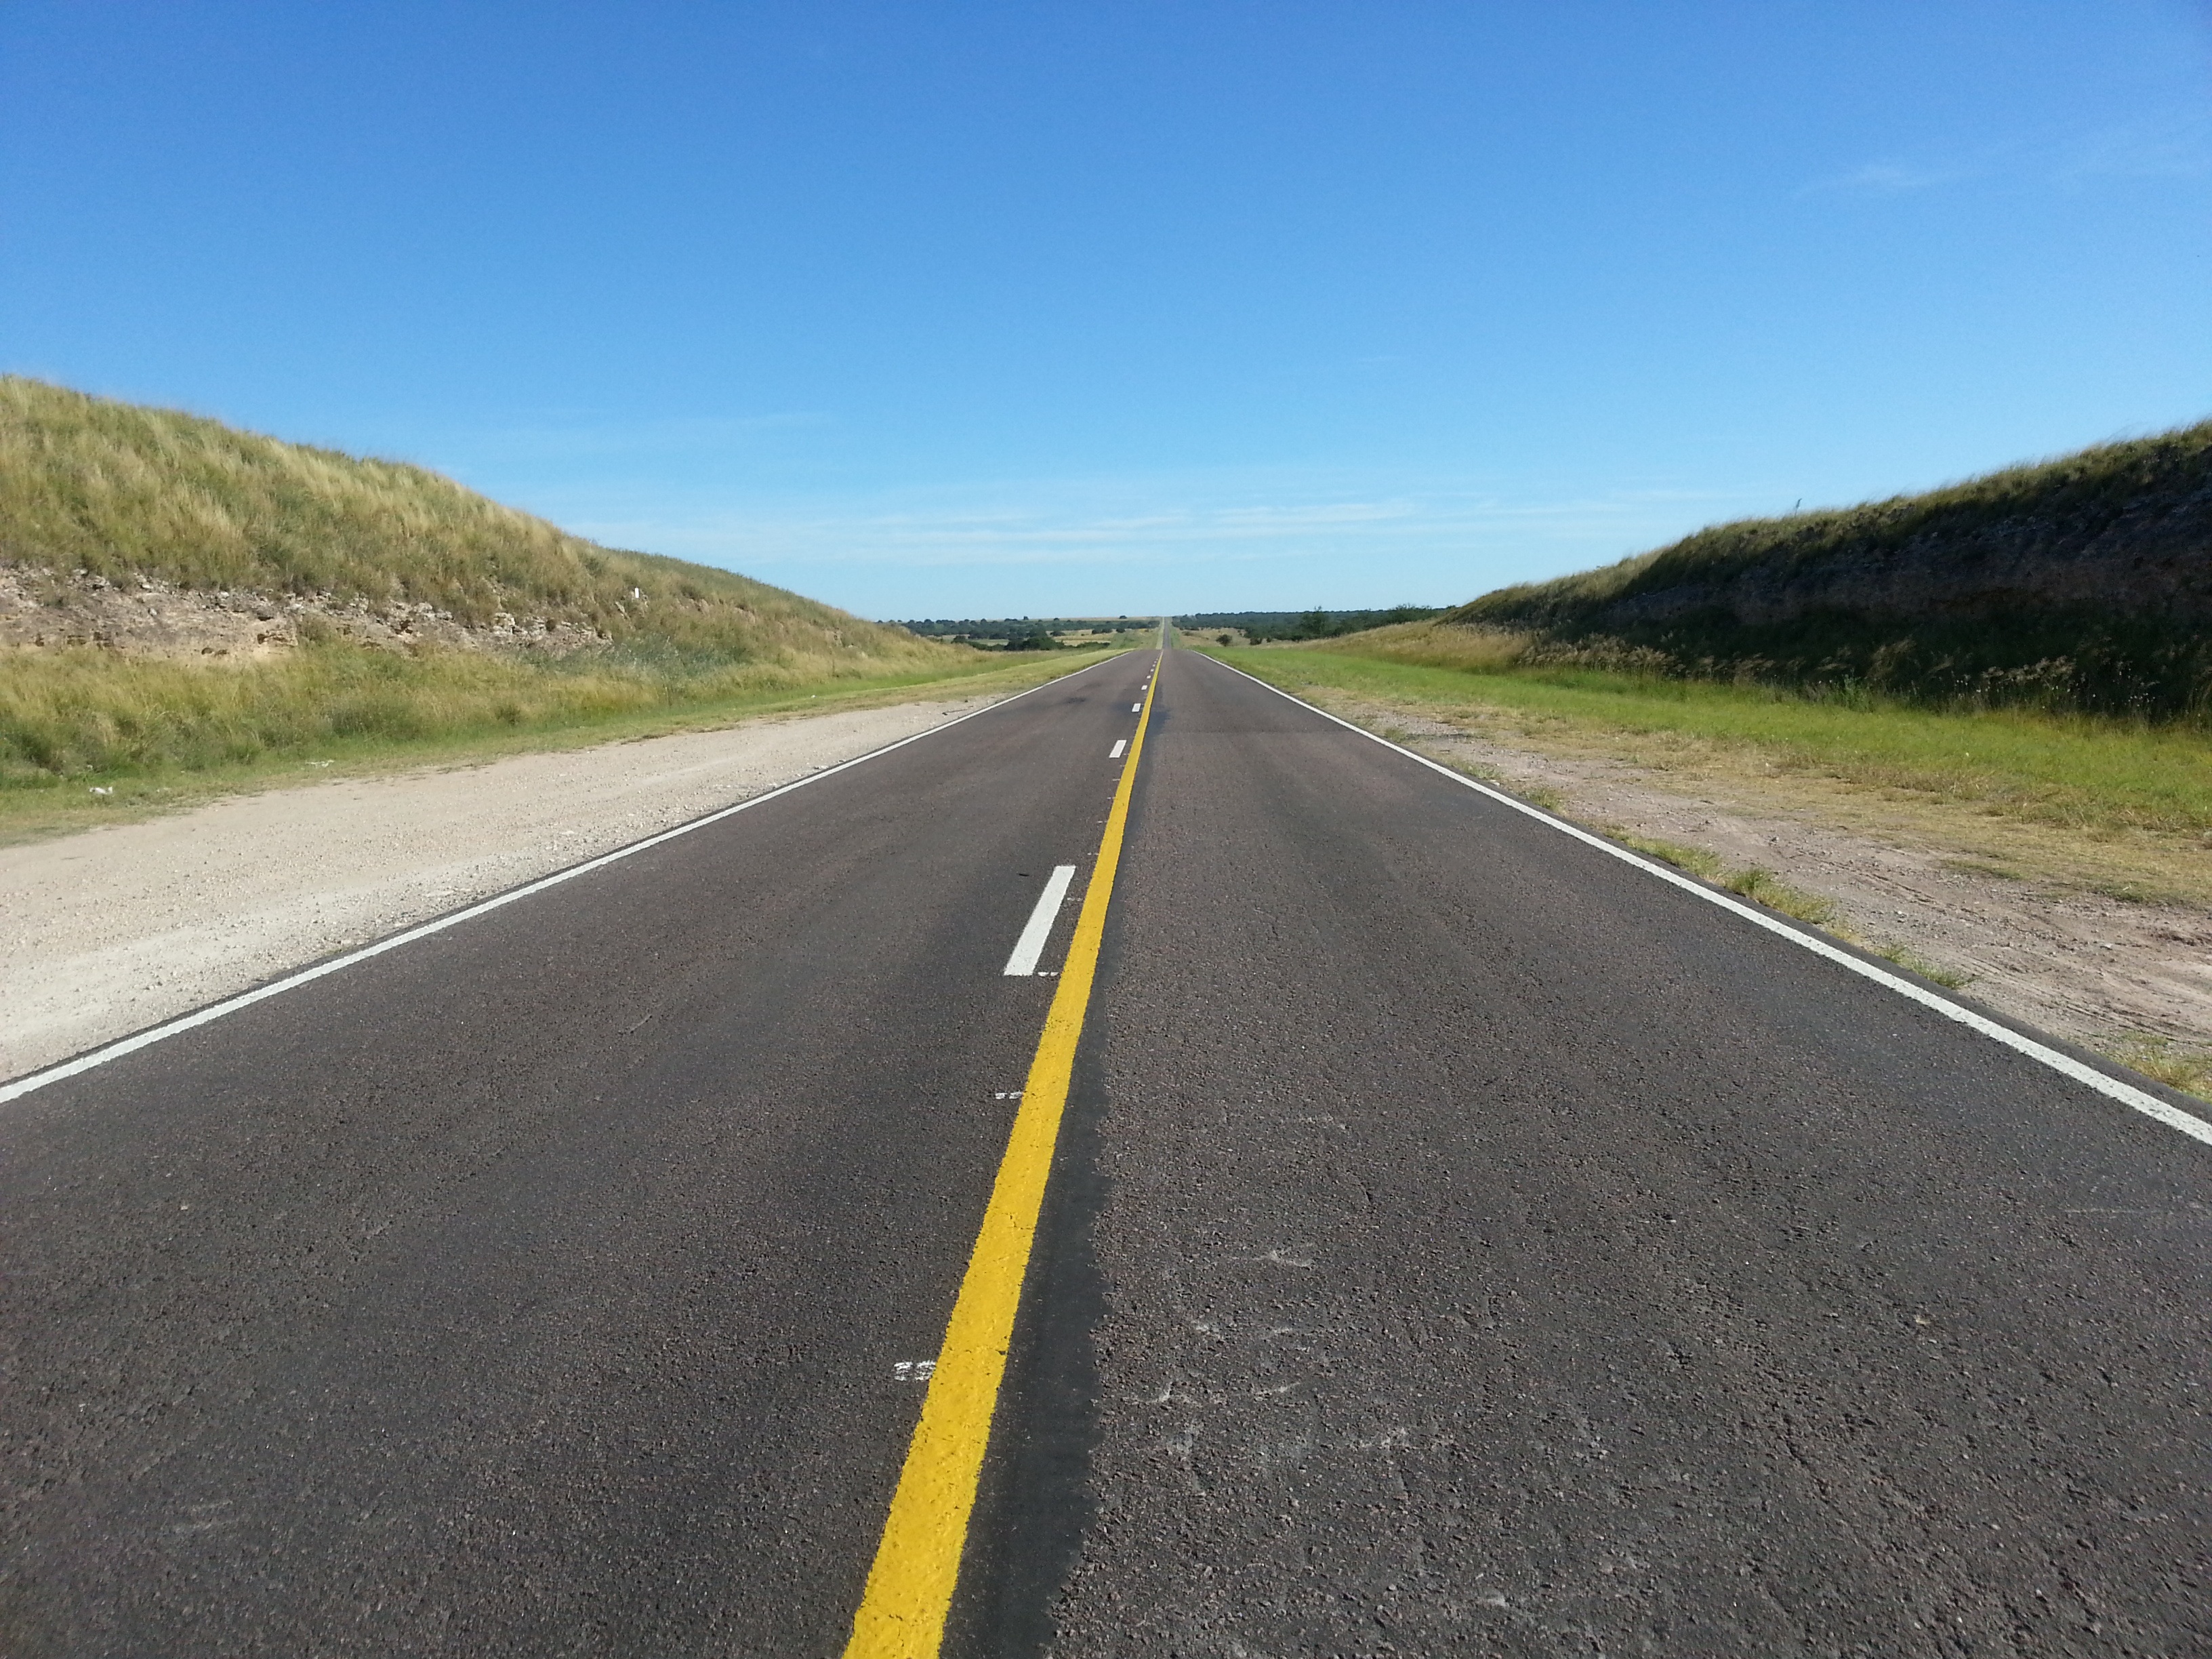
path, road, prairie, highway, driving, asphalt, dirt road, route, lane, shoulder, road trip, infrastructure, vanishing point, road surface, nonbuilding structure, controlled access highway